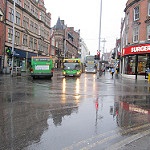
Label: street